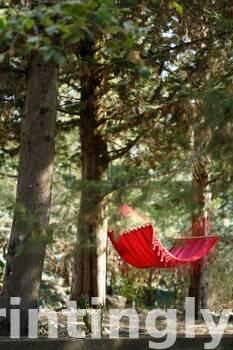
Label: Watermark